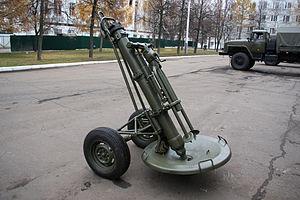
L'Armée Nationale de la République bolivarienne du Venezuela est l'armée de terre des forces armées vénézuéliennes.